Charles F. Kettering House

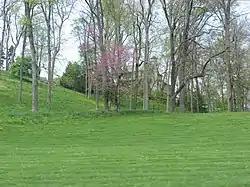
Seen through a row of trees

The Charles F. Kettering House is a historic house on Ridgeleigh Road in Kettering, Ohio. Built in 1914, and reconstructed after a fire in 1995, it was the primary residence of inventor Charles F. Kettering, founder of Delco Electronics. The Tudor Revival house, also known as Ridgeleigh Terrace, was the first house in the United States with electric air conditioning using freon. The reconstructed house is now owned by Kettering Medical Center, which operates it as a conference center. It was designated a National Historic Landmark in 1977.